Miller Red Barn

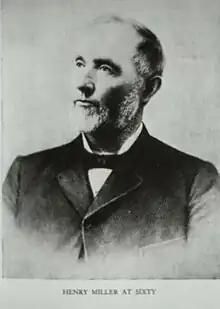
Henry Miller c. 1887

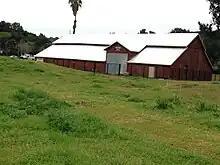
East Side of the Miller Red Barn

Constructed in 1891, the Miller Red Barn was commissioned by rancher Henry Miller (1827–1916) on the Glen Ranch. It is currently recognized as the Ranch Site Addition of Christmas Hill Park, a 51-acre community park operated by the city of Gilroy. Initially, its primary function was to serve as a local storage facility for hay to feed Henry Miller's cattle and horses. In subsequent years, the barn was repurposed for the processing of tree fruits cultivated on Miller's land.